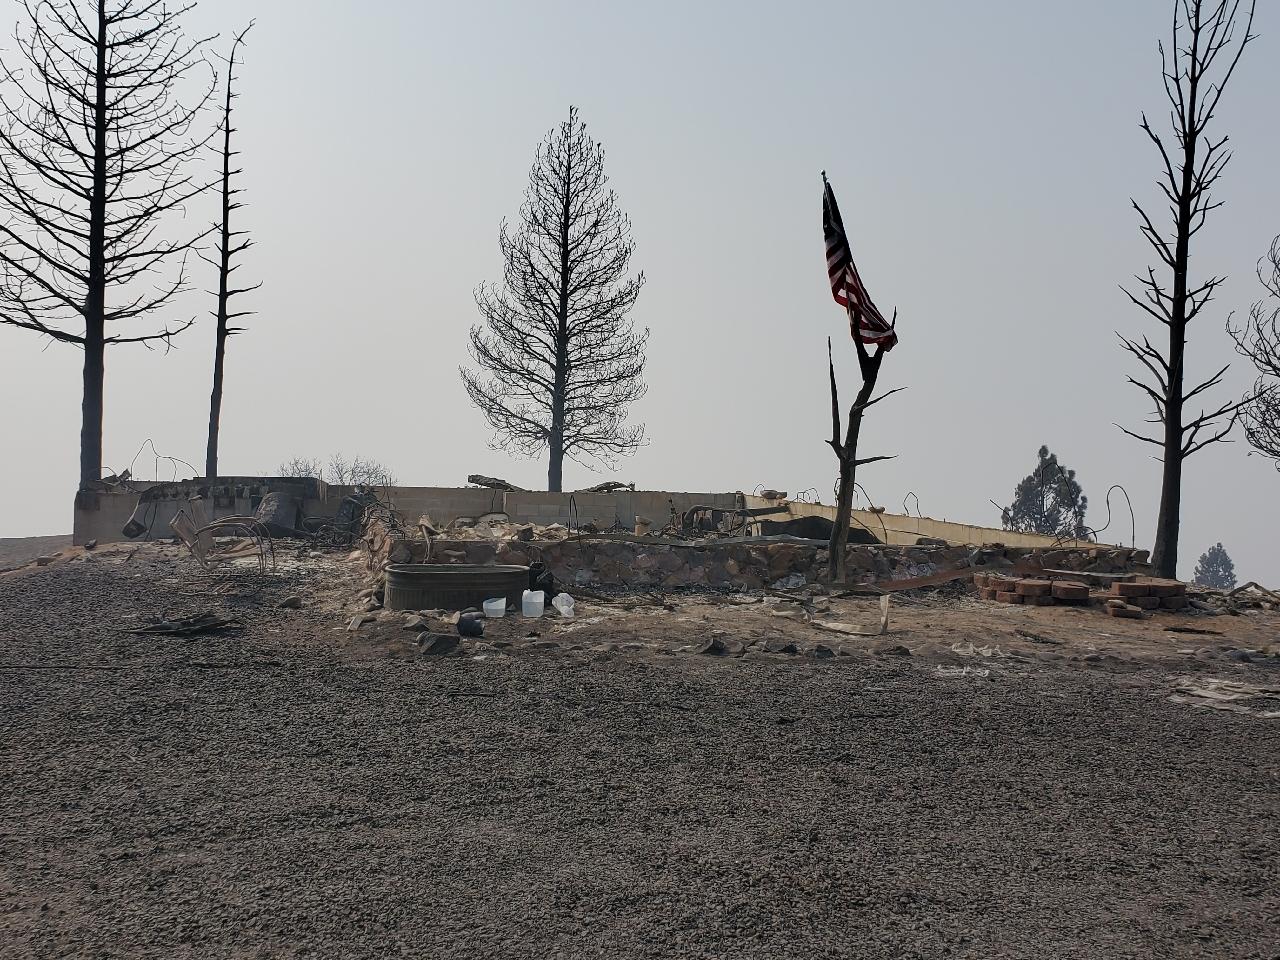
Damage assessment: destroyed